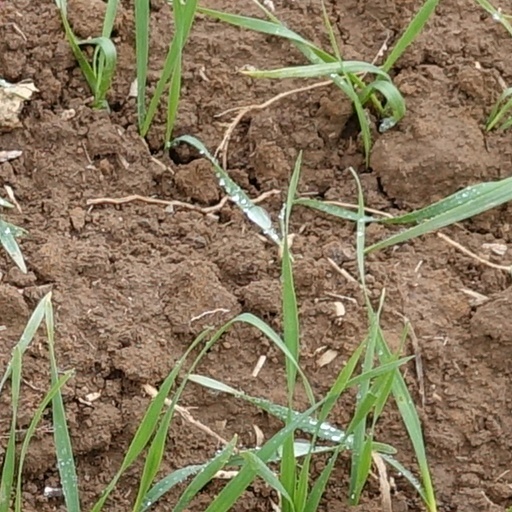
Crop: wheat